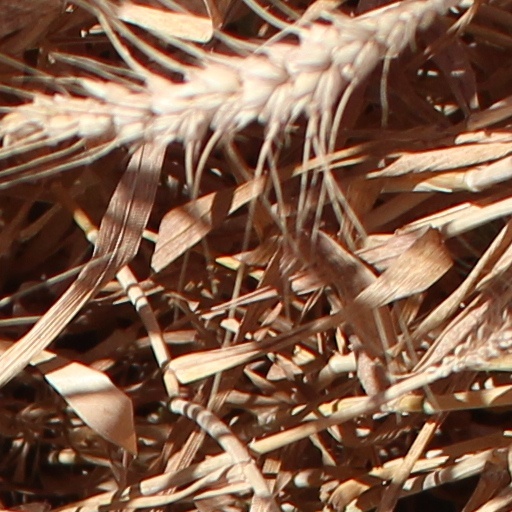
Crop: wheat